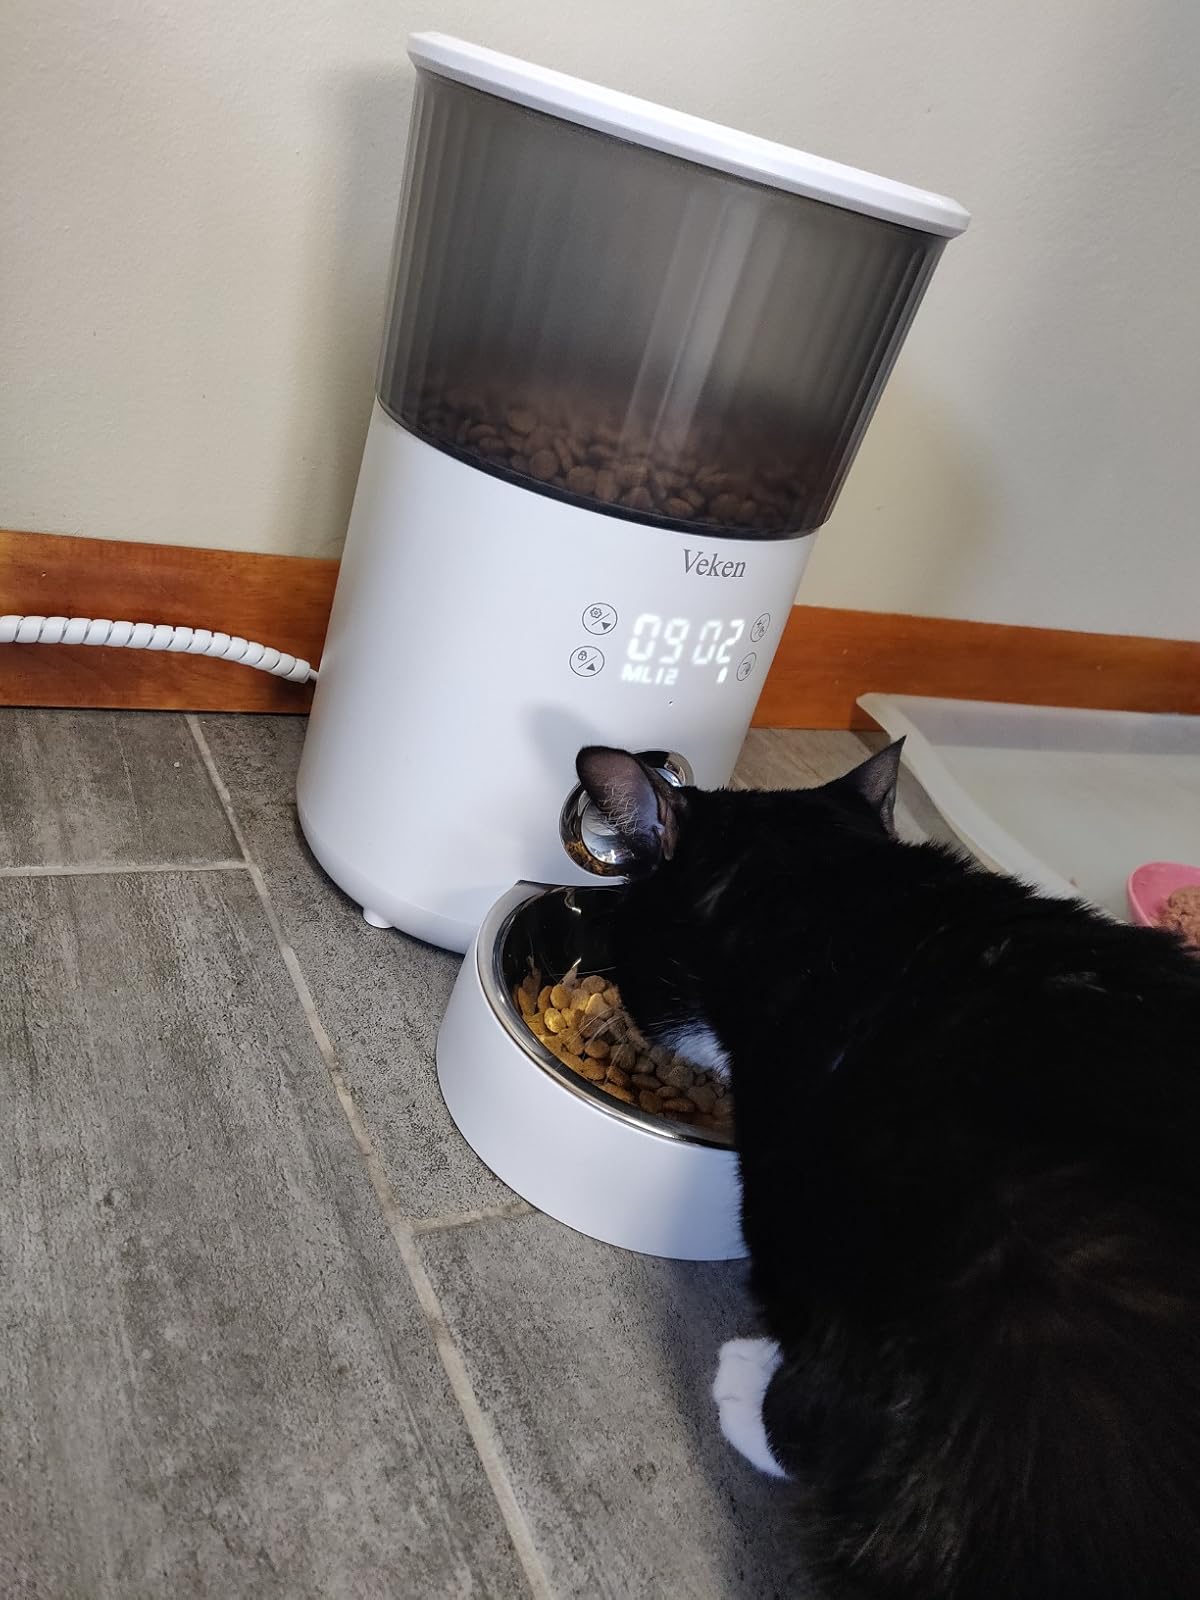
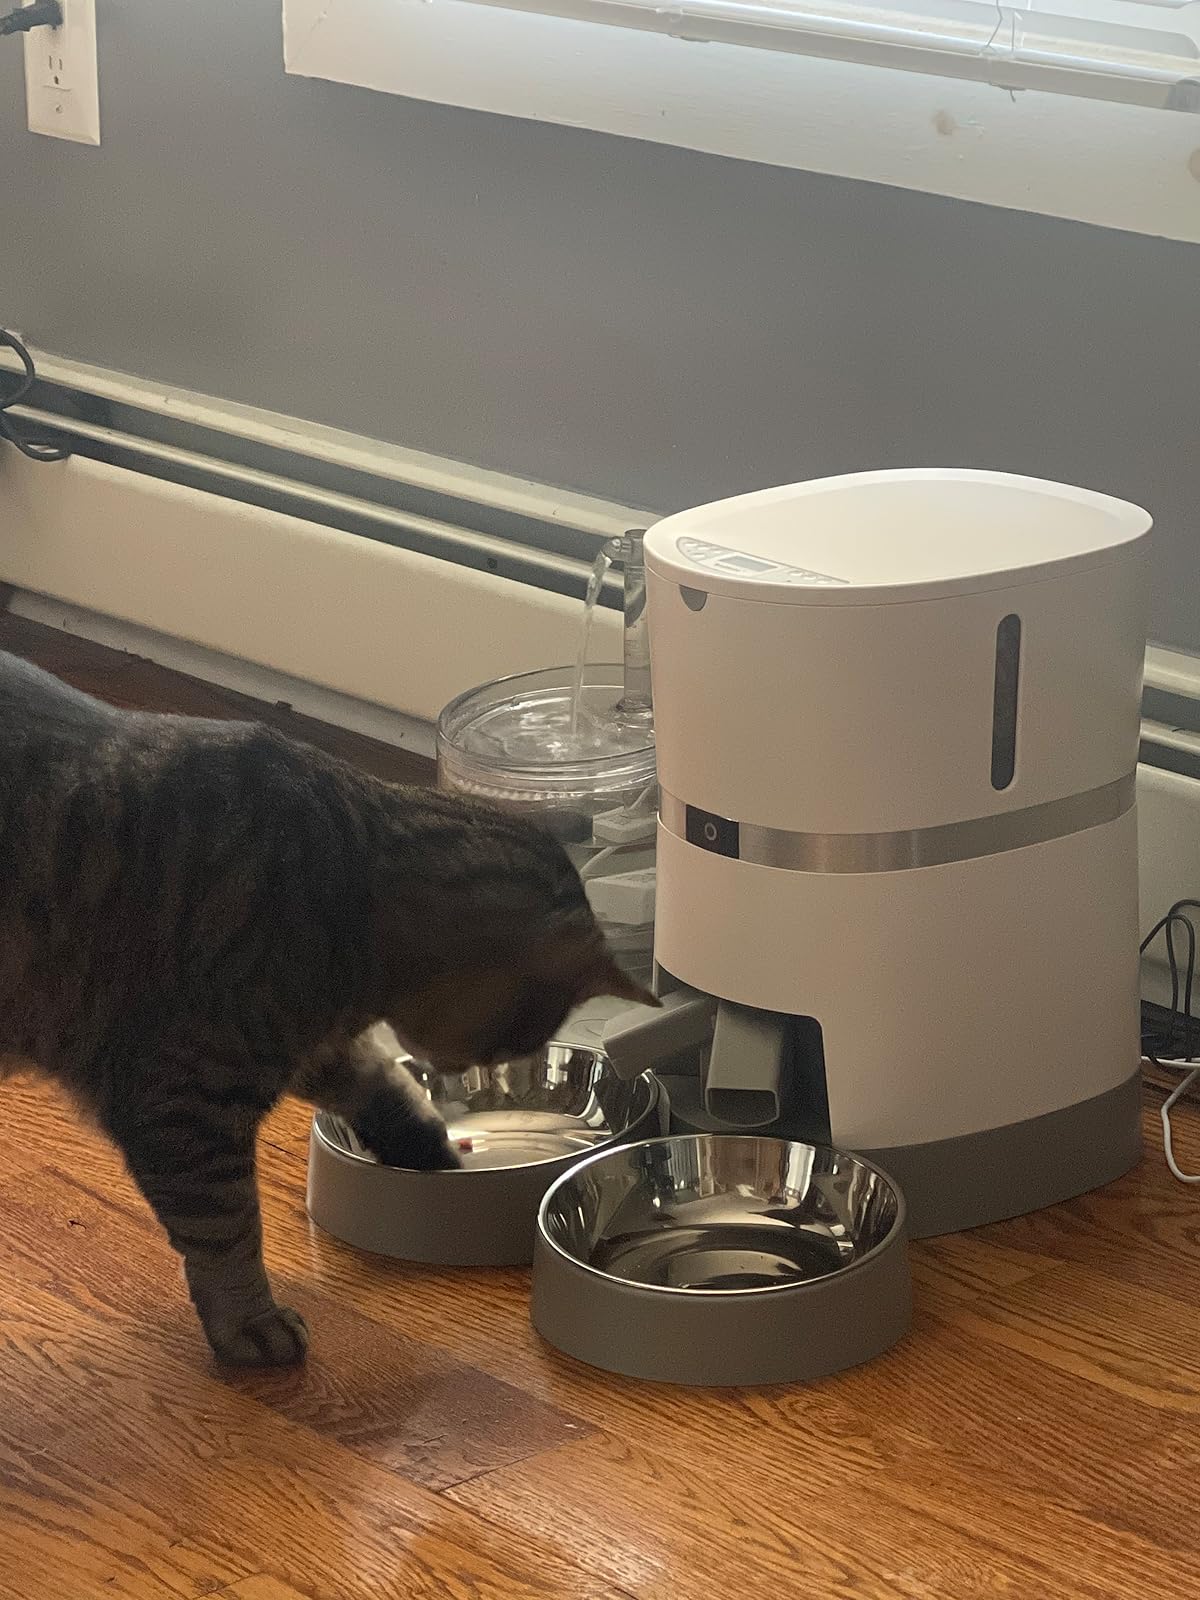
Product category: items_feeder
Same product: no